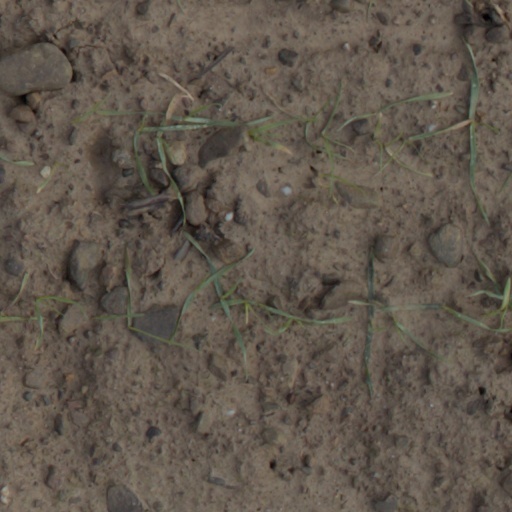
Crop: wheat